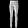
Label: Trouser